Amir Kabir

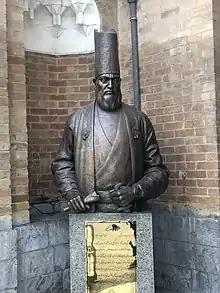
Statue of Amir Kabir in Darolfonun

Among the various measures enacted by Amir Kabir, the foundation of the Darolfonun, in Tehran was possibly the most lasting in its effects. Decades later, many parts of this establishment were turned into the University of Tehran, with the remaining becoming Darolfonun Secondary School. The initial purpose of the institution was to train officers and civil servants to pursue the regeneration of the state that Amir Kabir had begun, but as the first educational institution giving instruction in modern learning, it had far wider impact. Among the subjects taught were medicine, surgery, pharmacology, natural history, mathematics, geology, and natural science. The instructors were for the most part Austrians, recruited in Vienna by Daʾud Khan, an Assyrian who had become acquainted with Amir Kabir during the work of the Ottoman–Iranian border commission. By the time the instructors arrived in Tehran in Moharram, 1268/November, 1851, Amir Kabir had already been dismissed, and it fell to Daʾud Khan to receive them. The Austrian instructors initially knew no Persian, so interpreters had to be employed to assist in the teaching; but some among them soon learned Persian well enough to compose textbooks in the language on various natural sciences. These were to influence the evolution of a more simple and effective prose style in Persian than had previously existed. Dar ul-Funun had large fluctuations in its enrollment, primarily due to the Shah's fluctuating commitment in funding put into the institution. A clear decline in investment was apparent when a visitor reported in 1870 that seventy students and only a single European instructor were enrolled at the institution. Mirza Aqa Khan Nuri, Amir Kabir's successor, sought to persuade Naser-al-din Shah to abrogate the whole project, but the Darolfonun, soon became a posthumous monument to its founder.